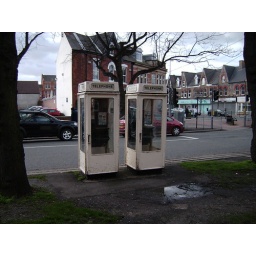
Two white K8 telephone boxes in Hull